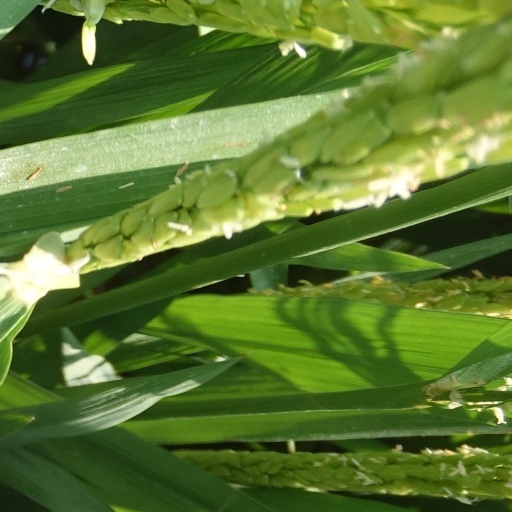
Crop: rice